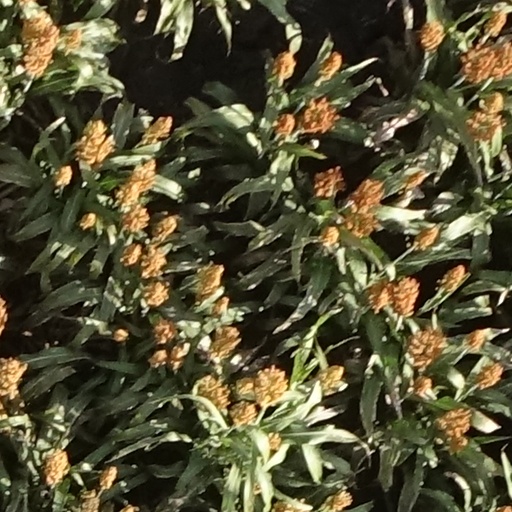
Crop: sorghum